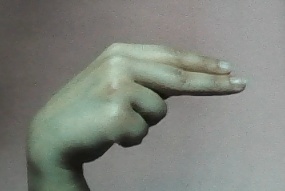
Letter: ain